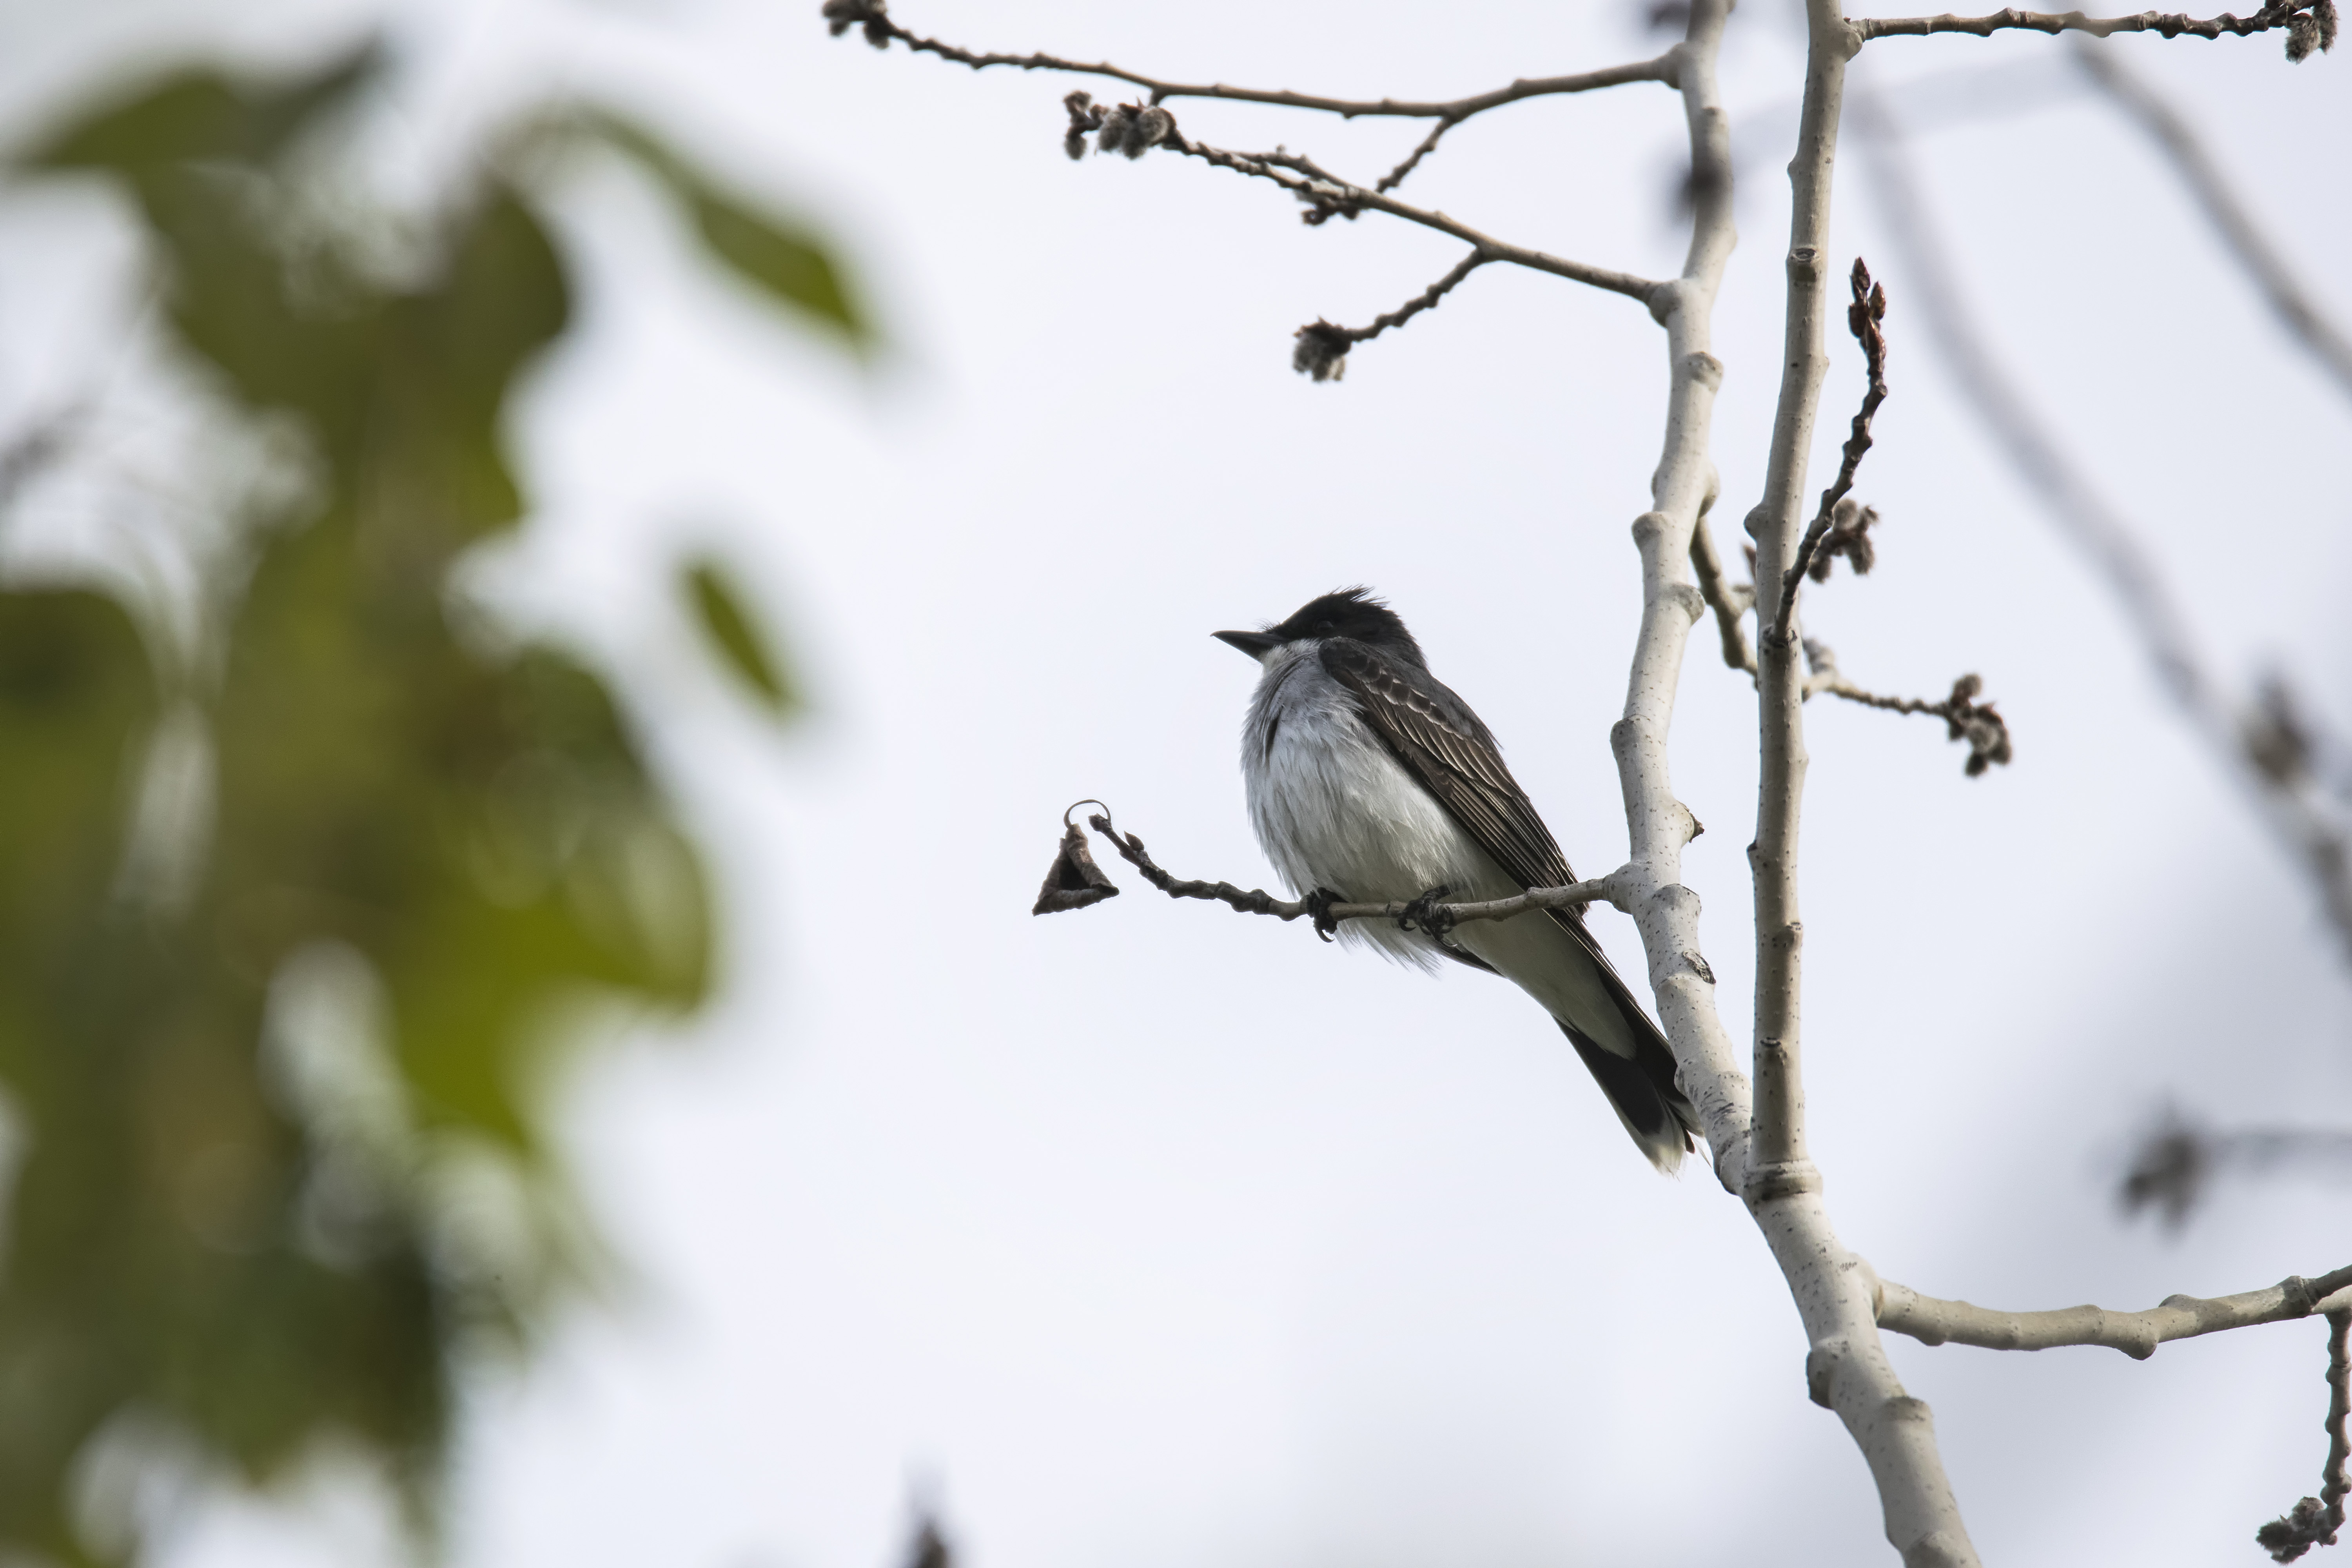
nature, branch, snow, winter, bird, wildlife, beak, fauna, canada, vertebrate, eastern, quebec, sherbrooke, oiseau, tyran, tritri, kingbird, old world flycatcher, perching bird